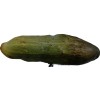
Label: cucumber